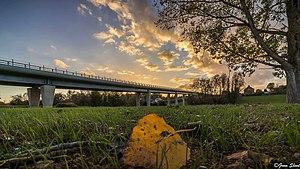
Vue côté Est, du Pont du Contournement.
Le Cateau-Cambrésis est une commune française située dans le département du Nord, en région Hauts-de-France.